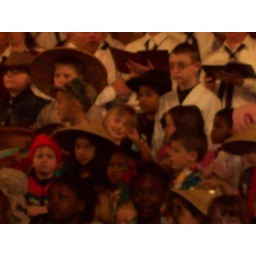
All the children of the world. Red, yellow, black or white they are precious in his sight...